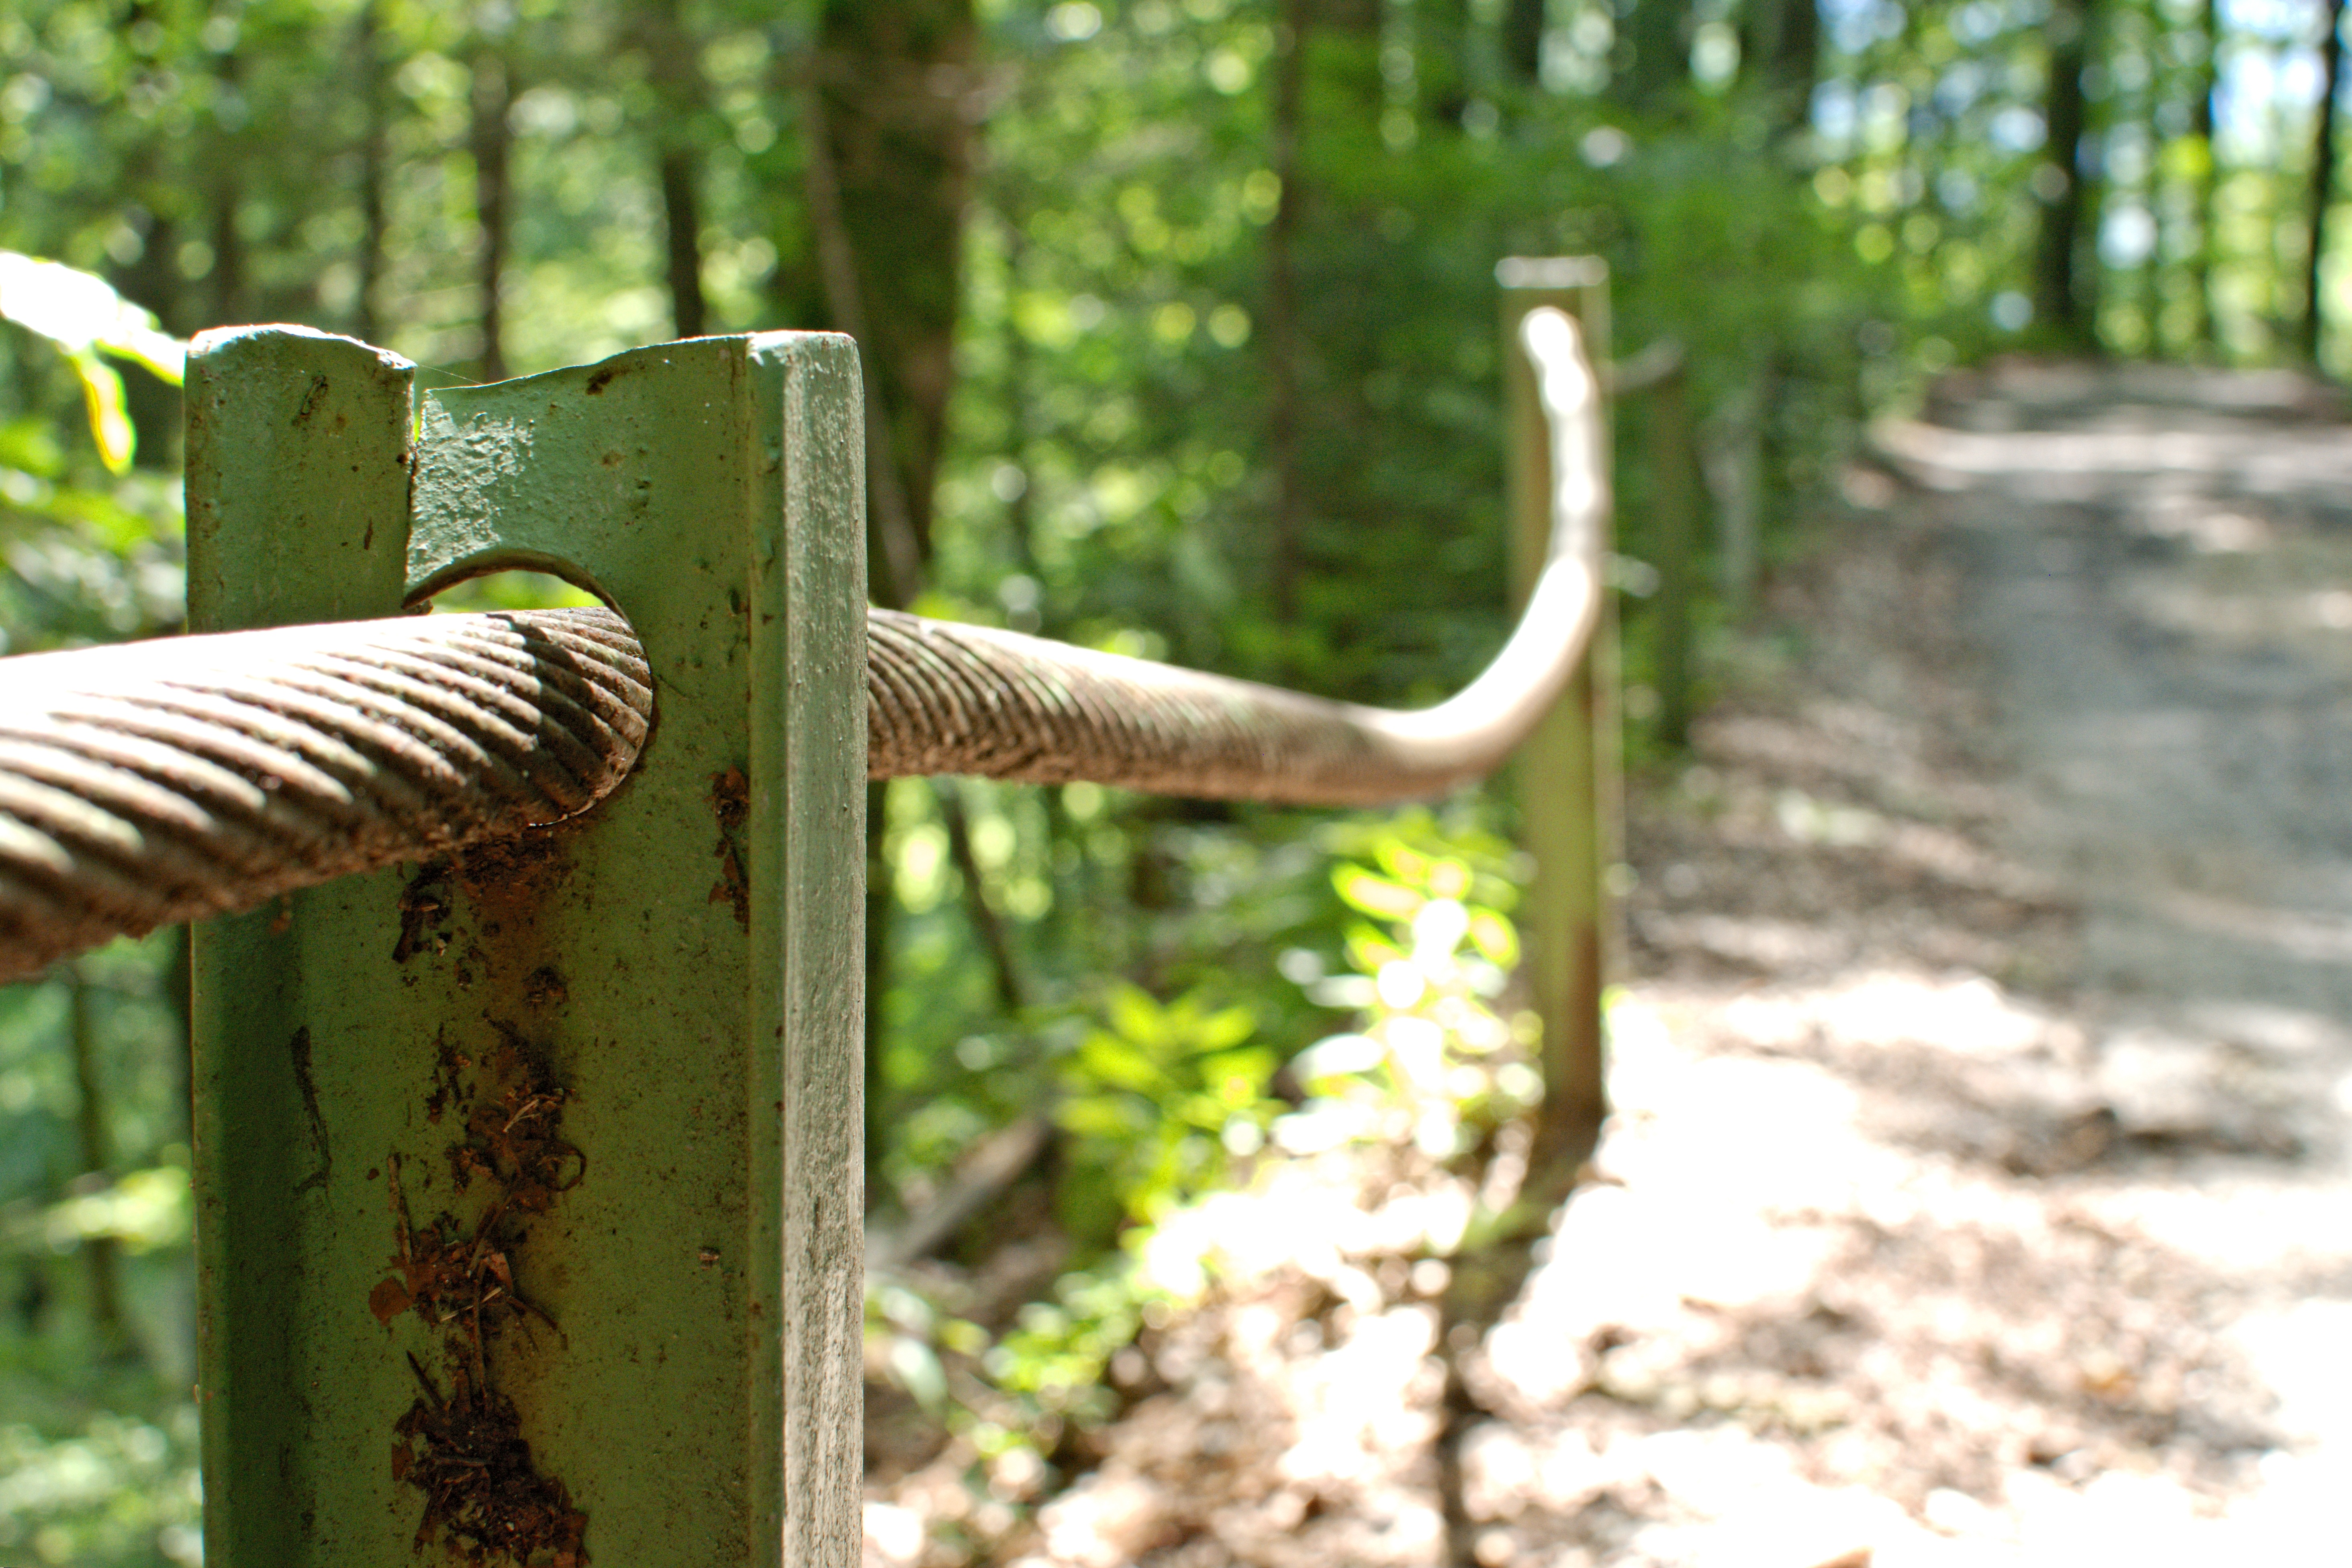
tree, nature, forest, dew, rope, fence, post, wood, technology, leaf, flower, wire, wildlife, railing, green, metal, botany, garden, security, close up, rusted, barrier, iron, woodland, keep, stainless, backup, containing, steel cable, wire rope, woody plant, outdoor structure